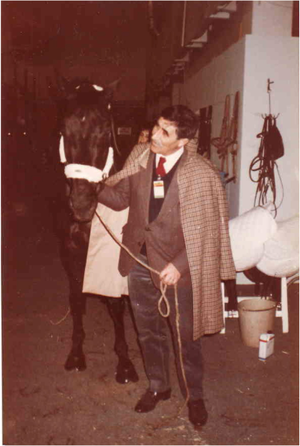
Jappeloup sortant des boxes en suède tenu par Henry Delage
Jappeloup, né le 12 mars 1975 dans la ferme équestre d'Henry Delage à Saint-Savin en Gironde et mort le 5 novembre 1991, est un cheval Selle français né d'un père trotteur et d'une mère Pur-sang, champion de saut d'obstacles.
Le noir est une couleur de robe du cheval, où la peau et le pelage de l'animal sont complètement noirs. C'est aussi une robe de base chez le cheval, différents gènes tels que le Dun ou le Silver pouvant en modifier l'apparence. Lorsqu'elle est totalement dépourvue de poils blancs, elle est dite zain. Elle peut aussi présenter des marques blanches.